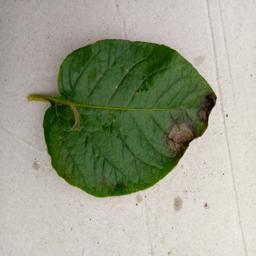
Etiqueta: Late Blight